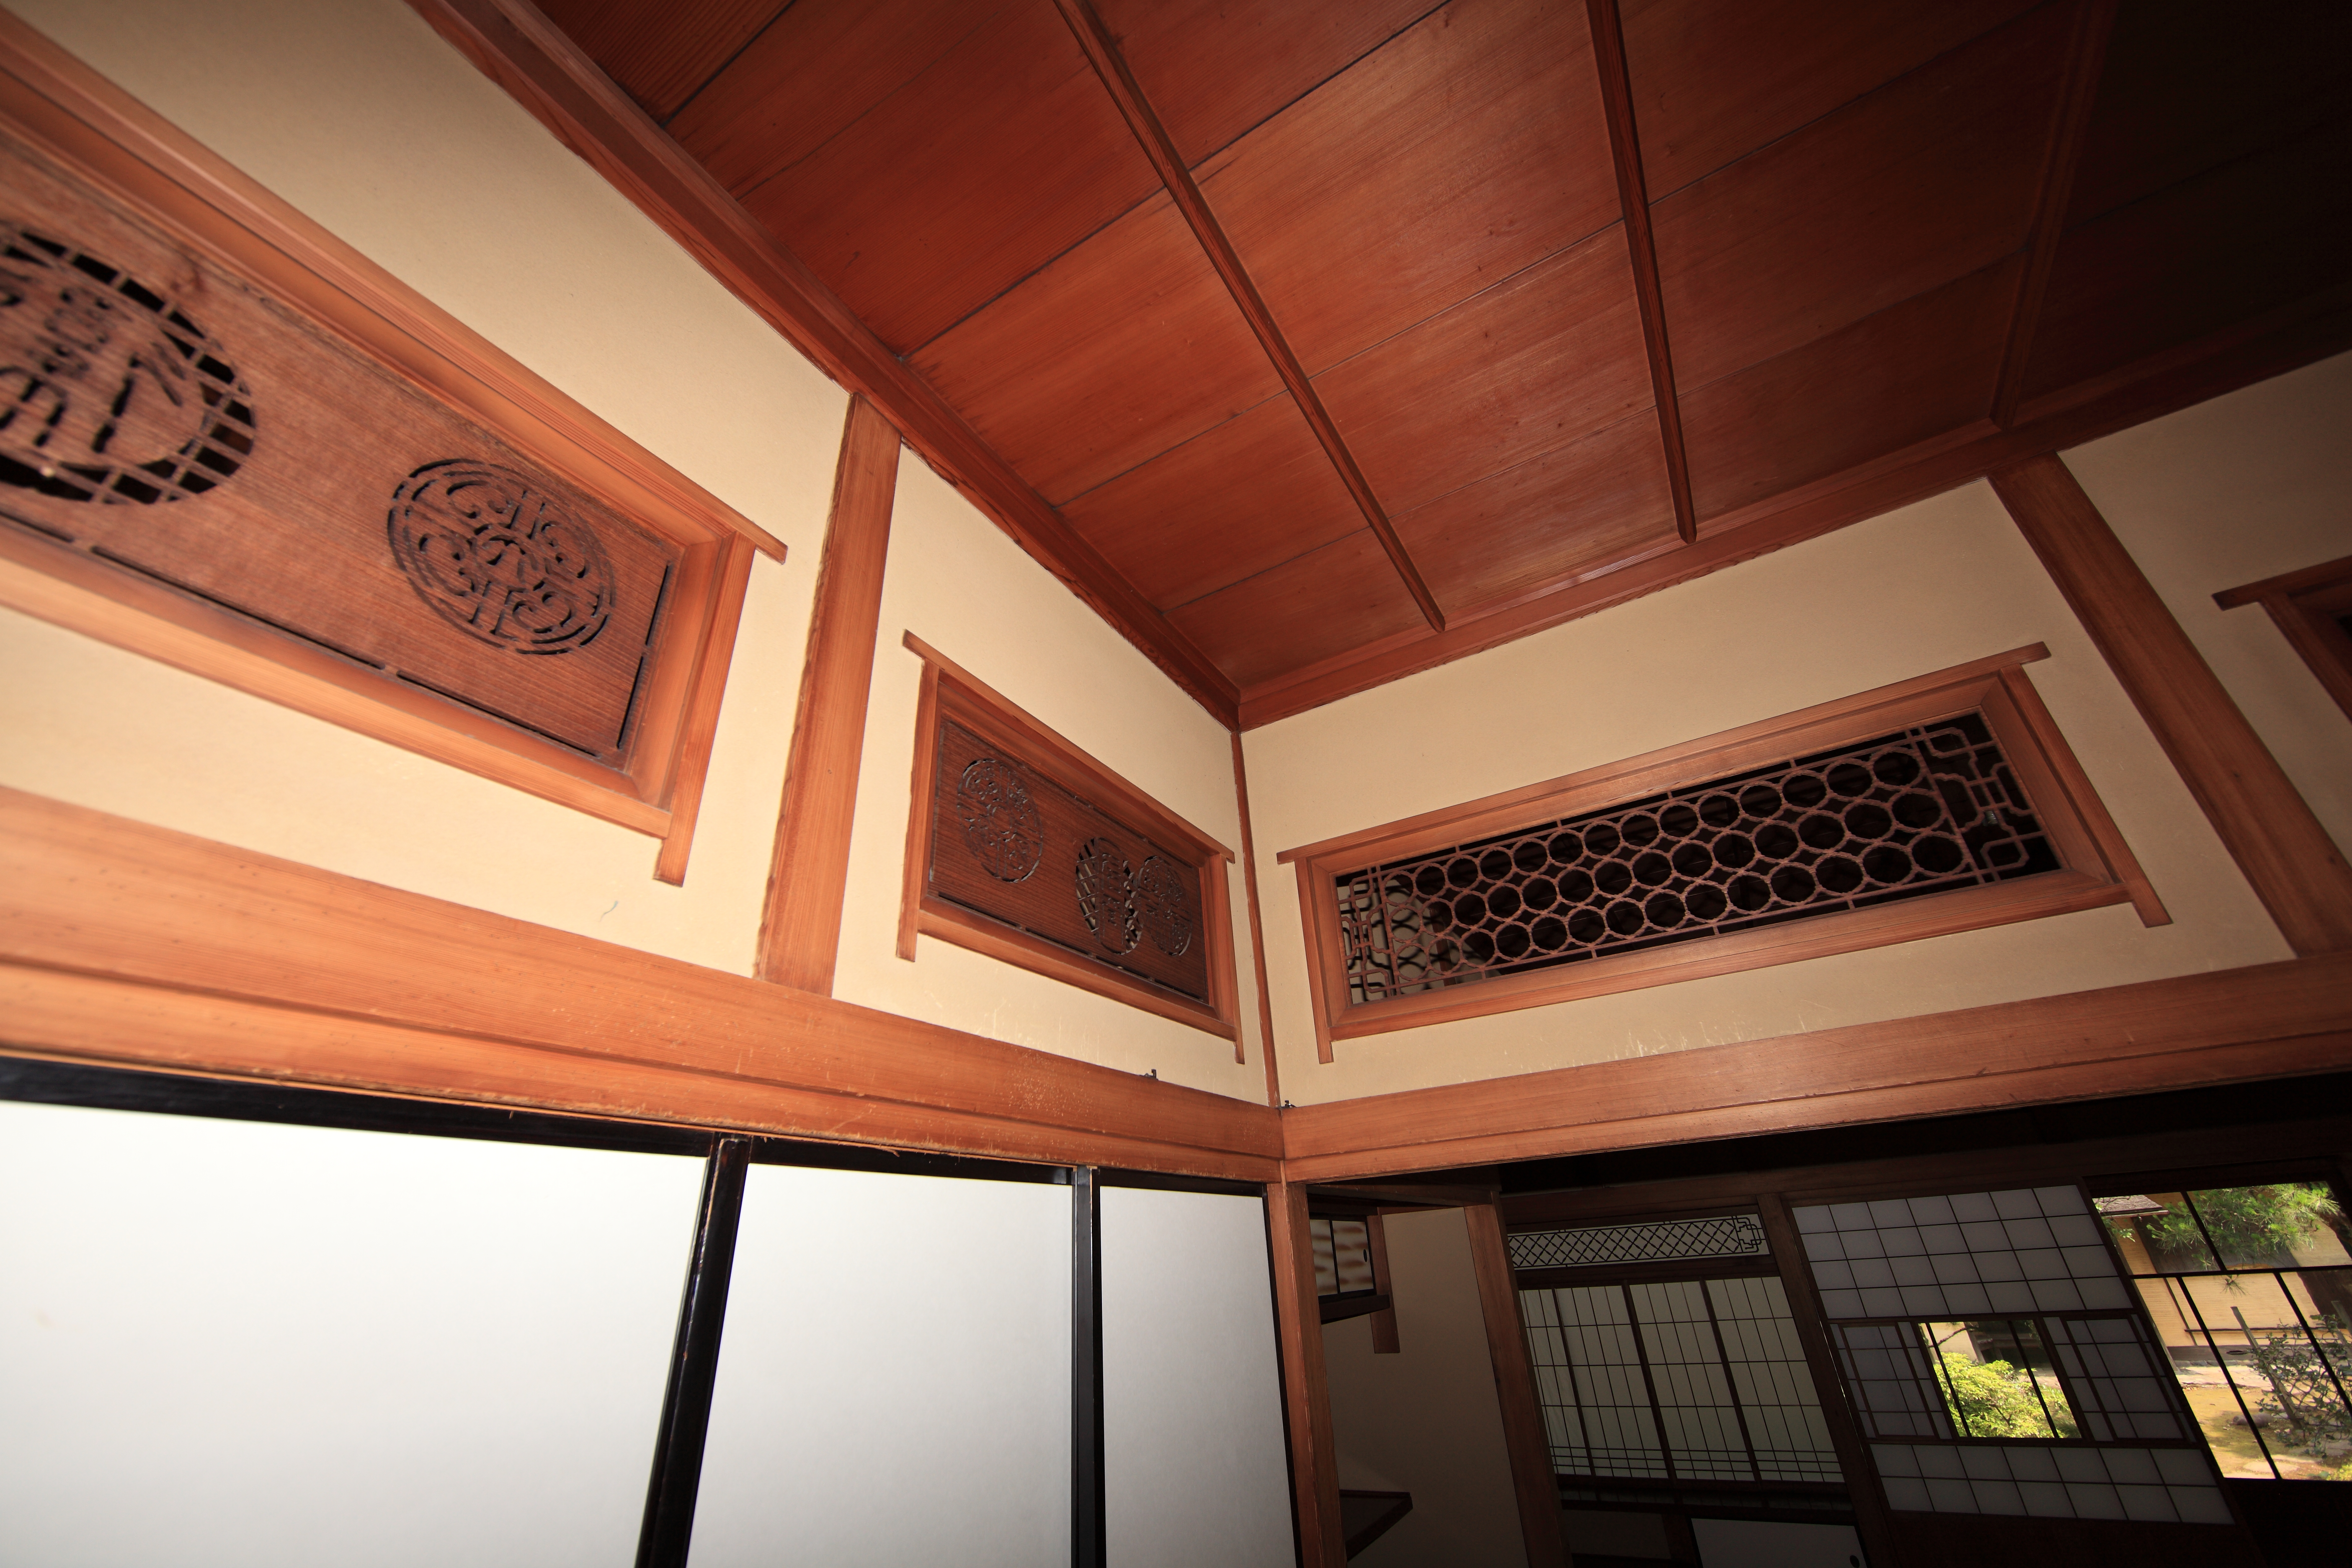
architecture, wood, house, floor, window, home, wall, ceiling, high, museum, ancient, property, living room, room, lighting, interior design, design, hardwood, 5d, hires, estate, markii, molding, hi, res, resolution, chiba, noda, transom, ranma, flooring, daylighting, window covering